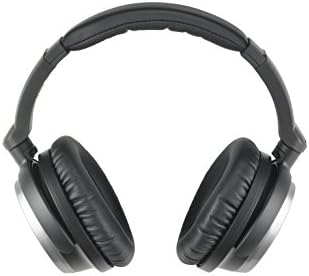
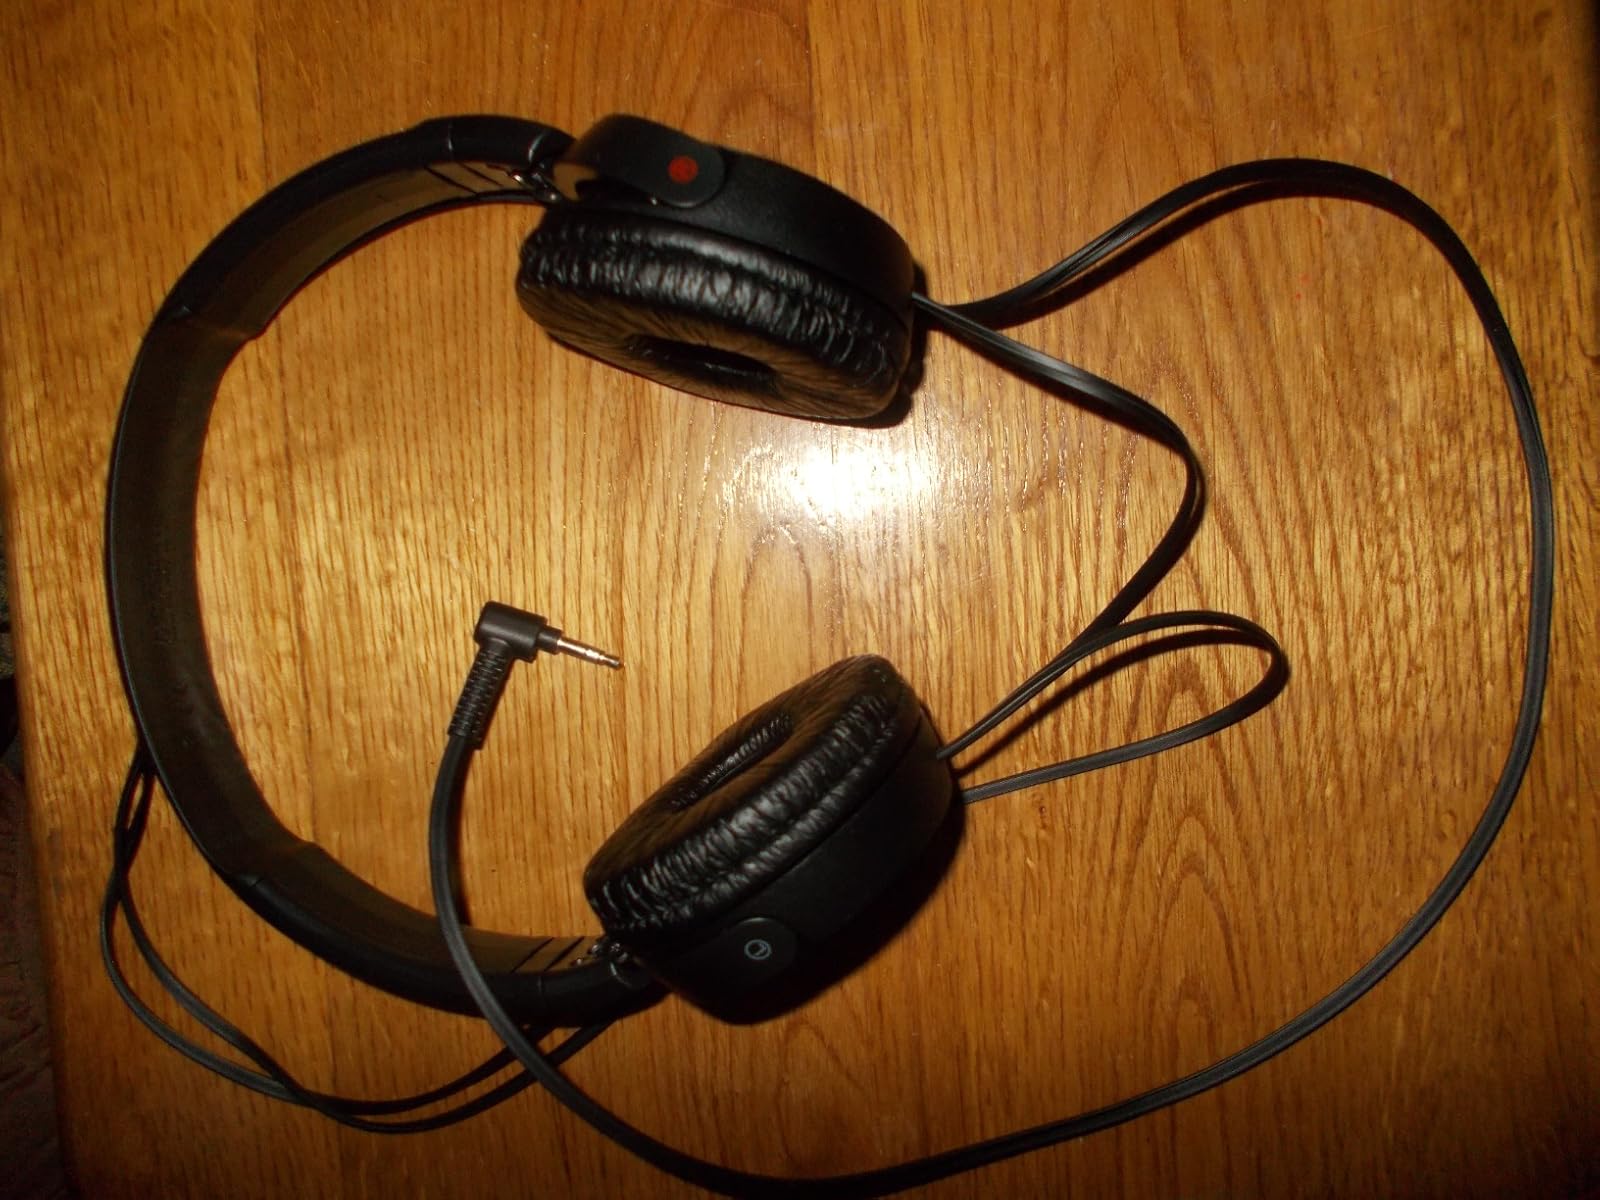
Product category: headphones
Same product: no